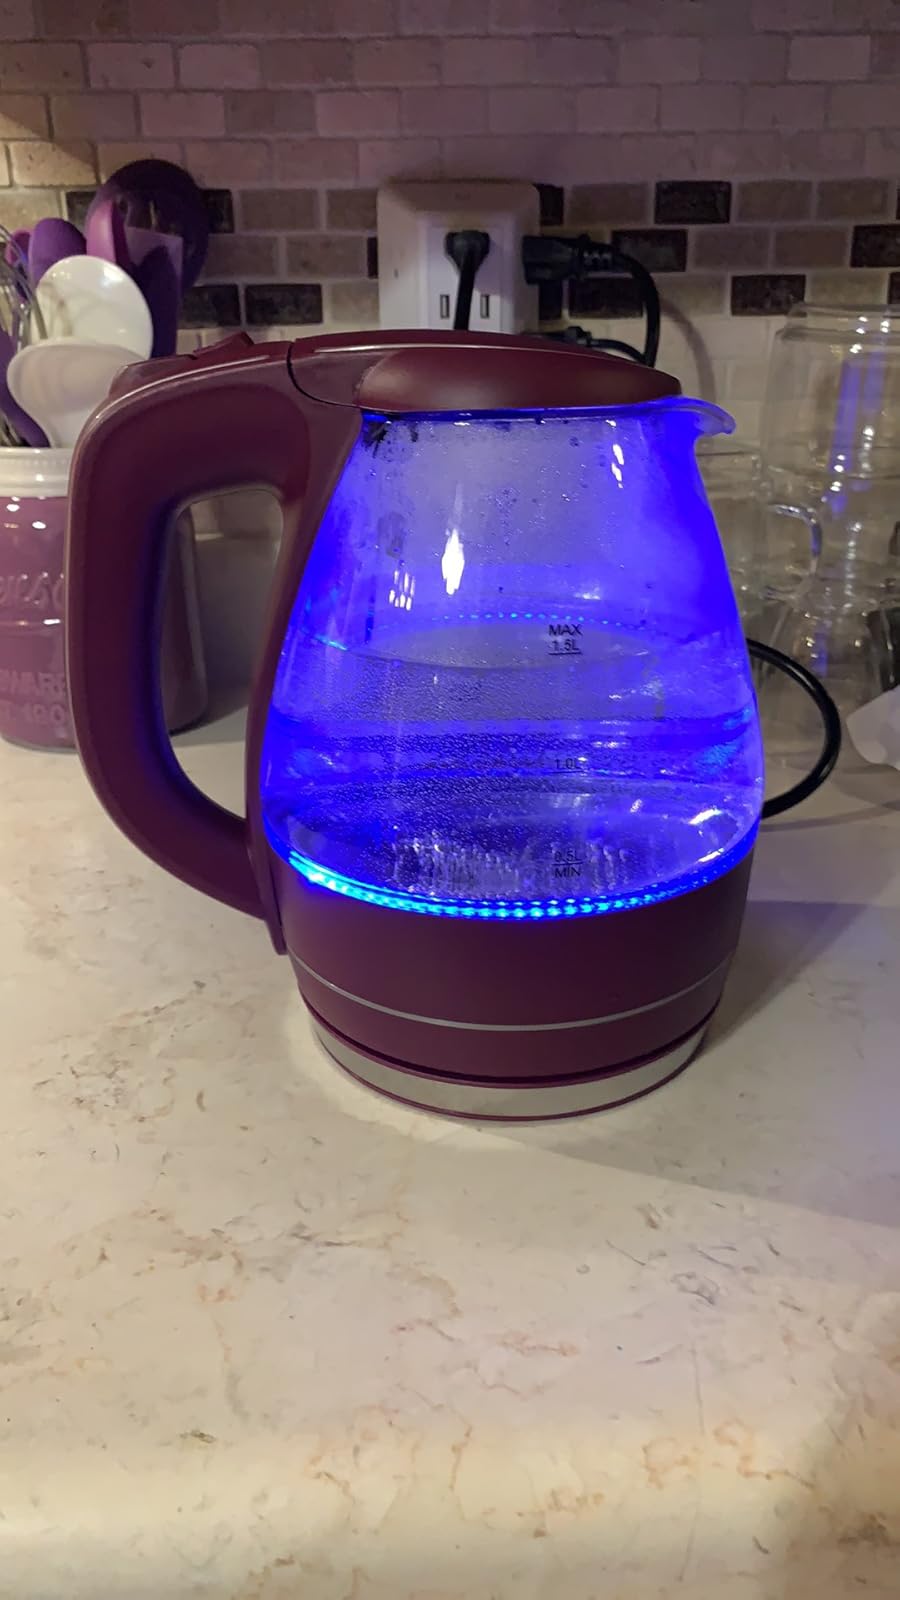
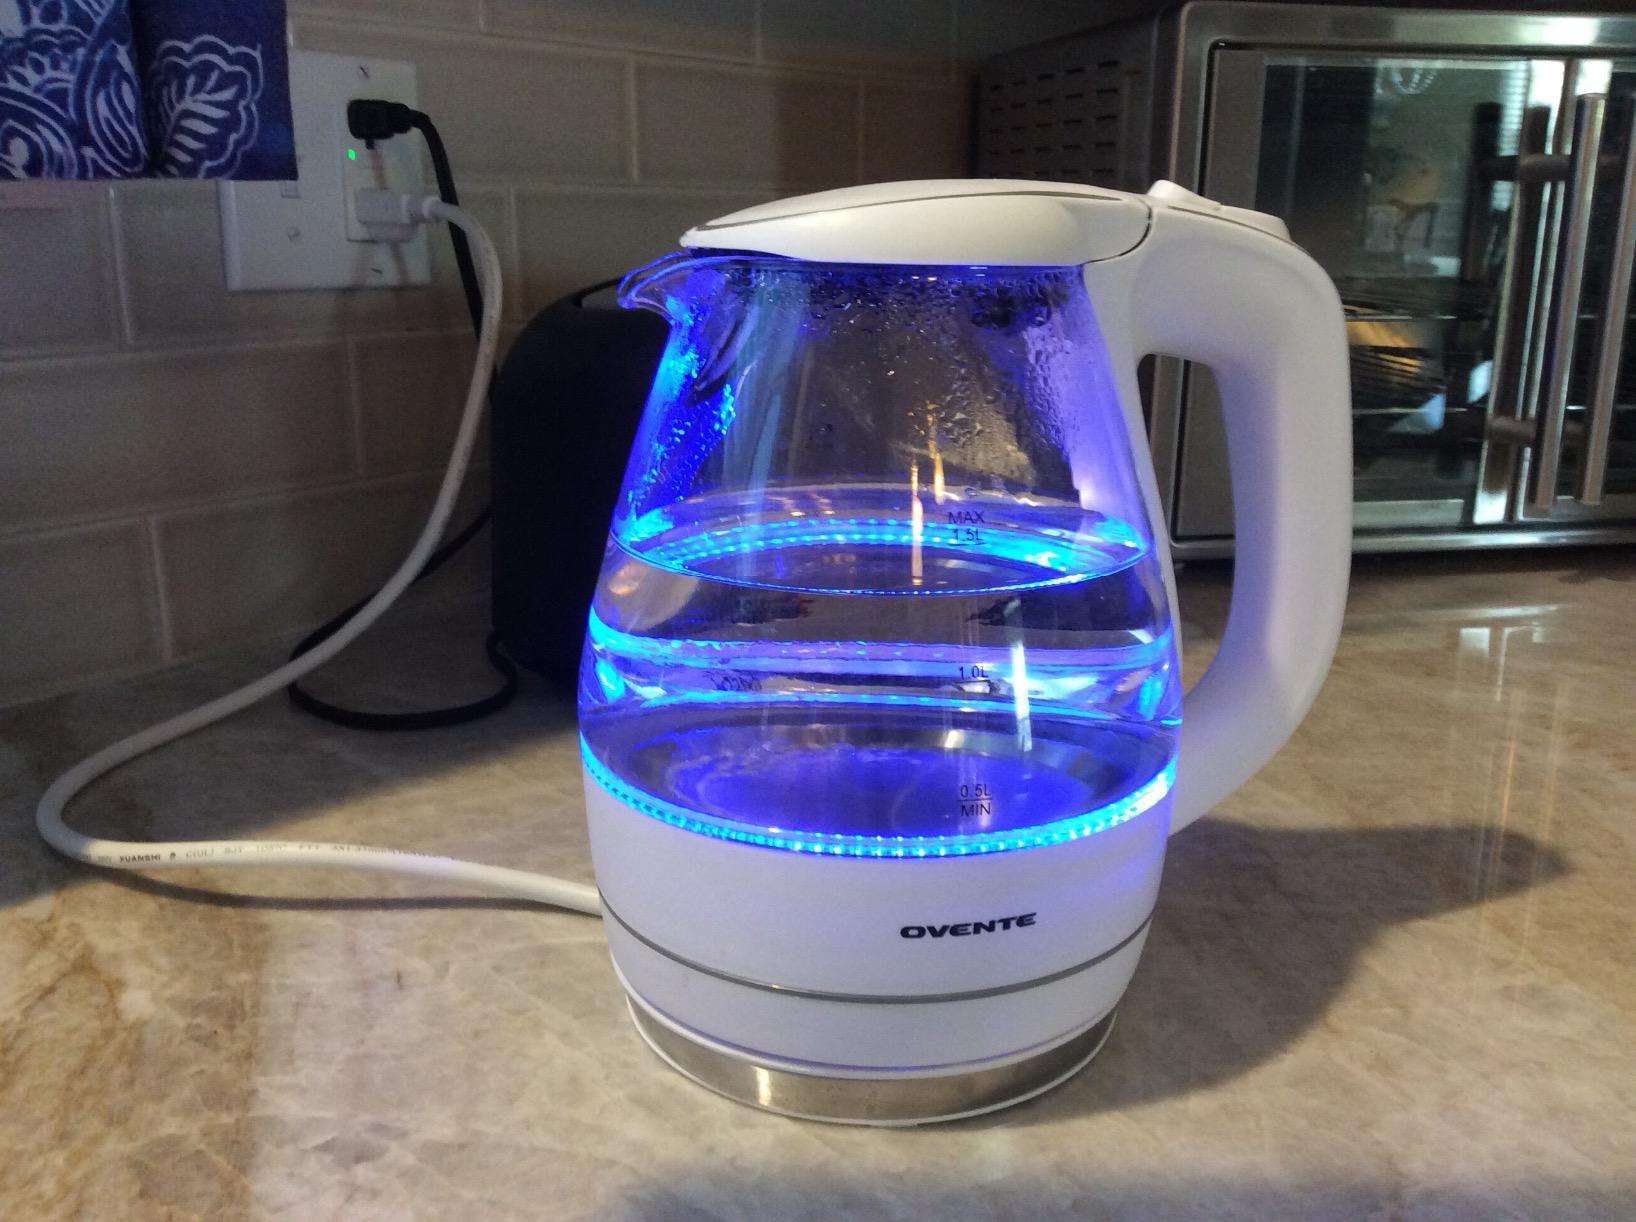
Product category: items_kettle
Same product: no